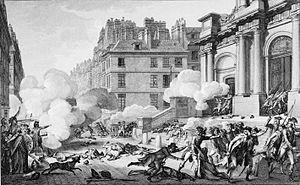
Napoléon Bonaparte, né le 15 août 1769 à Ajaccio et mort le 5 mai 1821 sur l'île Sainte-Hélène, est un militaire et homme d'État français, premier empereur des Français, du 18 mai 1804 au 6 avril 1814 et du 20 mars au 22 juin 1815, sous le nom de Napoléon Iᵉʳ.